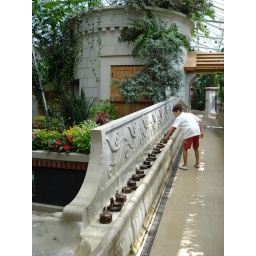
This boy had a great time altering the flow of the water by opening some and closing others gates.